Sky Riders

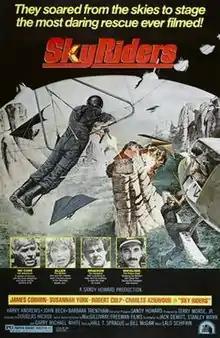

Sky Riders (also known as Assault on the Forbidden Fortress) is a 1976 American action film directed by Douglas Hickox and starring James Coburn, Susannah York and Robert Culp.